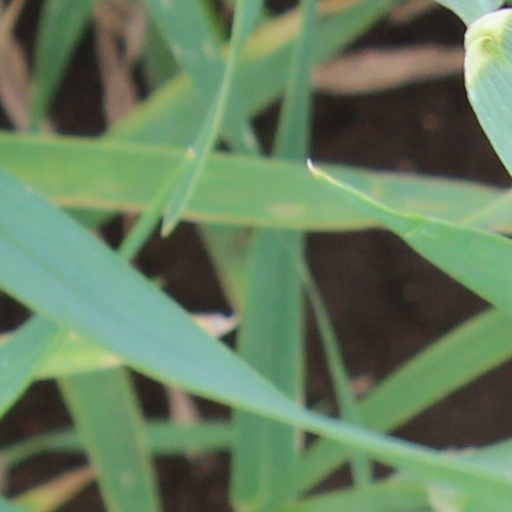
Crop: wheat